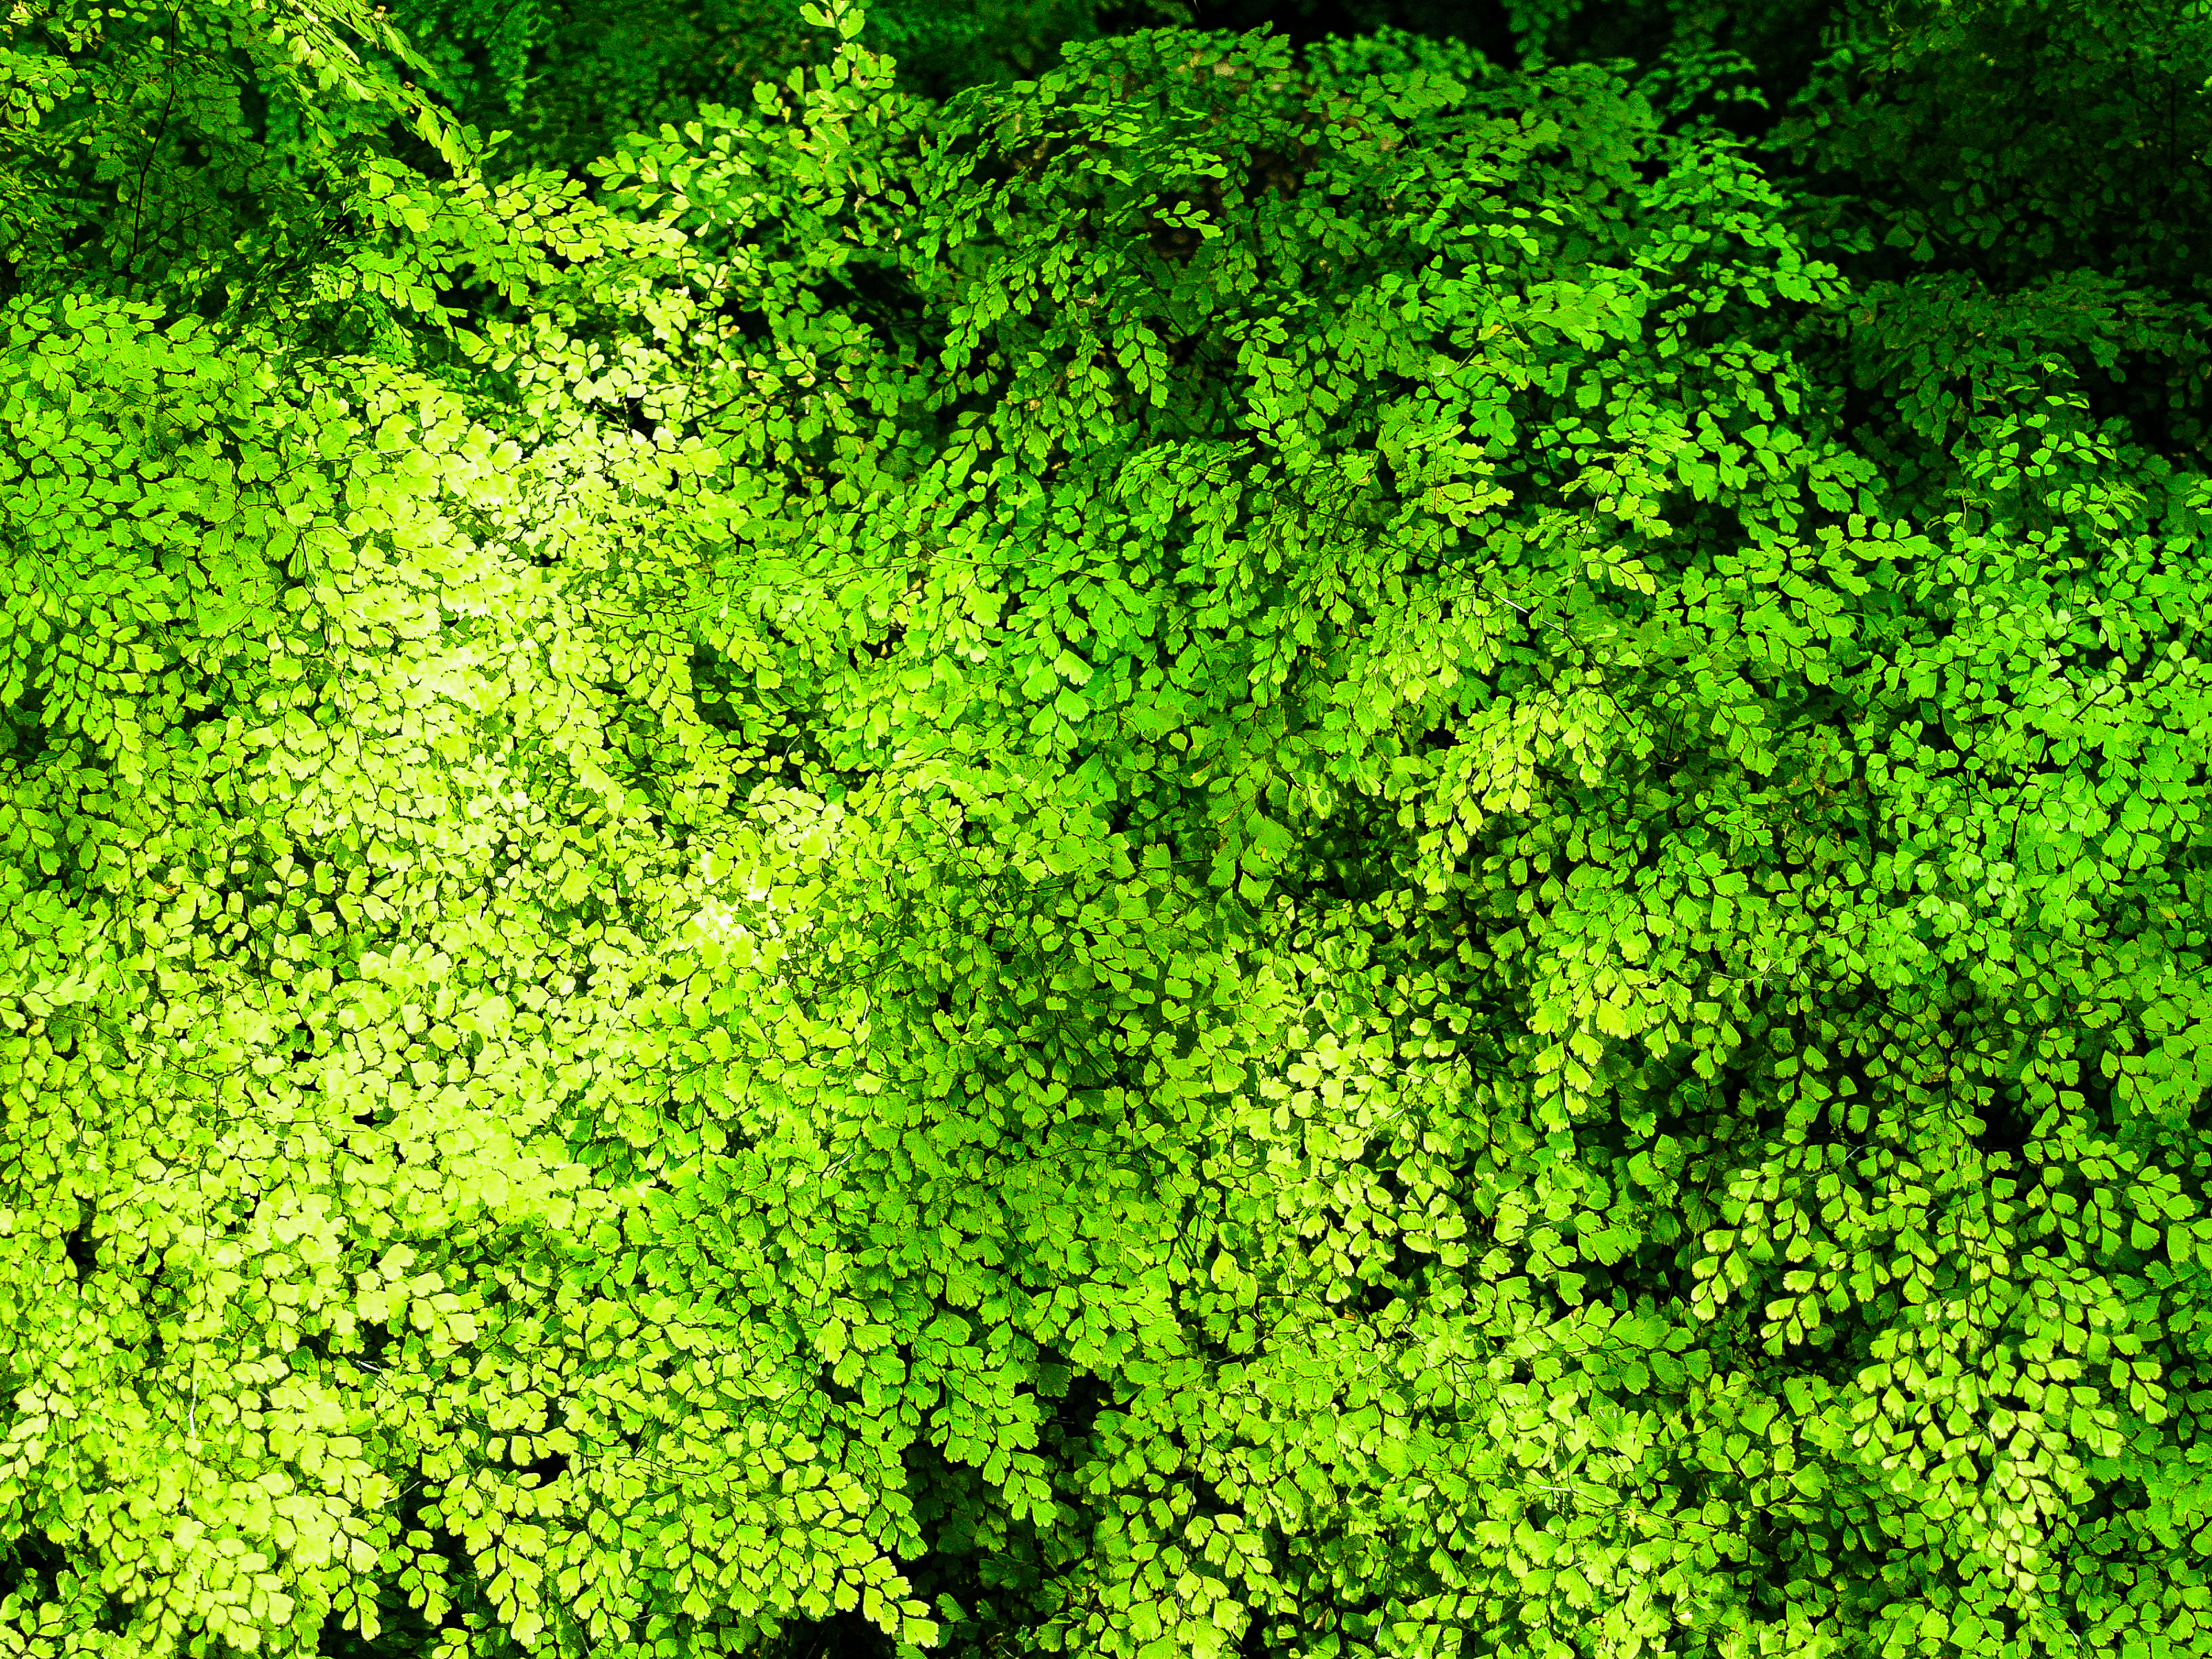
green, plant, natural, flora, leaf, nature, tropical, fern, background, jungle, botany, botanical, foliage, spring, forest, fresh, texture, grass, branch, rainforest, stem, environment, tree, garden, pattern, biology, abstract, leaves, vegetation, ecosystem, nature reserve, biome, groundcover, vascular plant, temperate broadleaf and mixed forest, shrub, shrubland, ferns and horsetails, evergreen, moss, plant community, subshrub, old growth forest